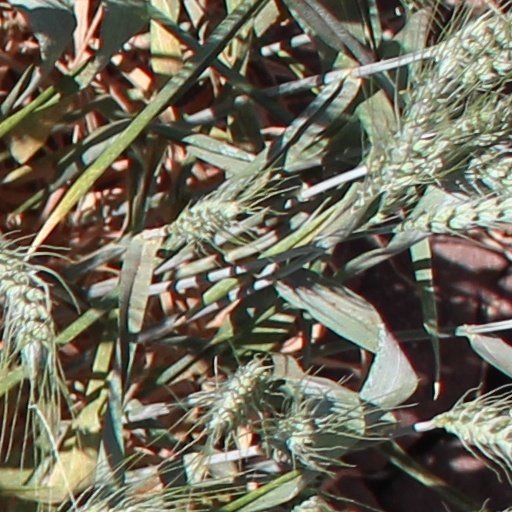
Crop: wheat